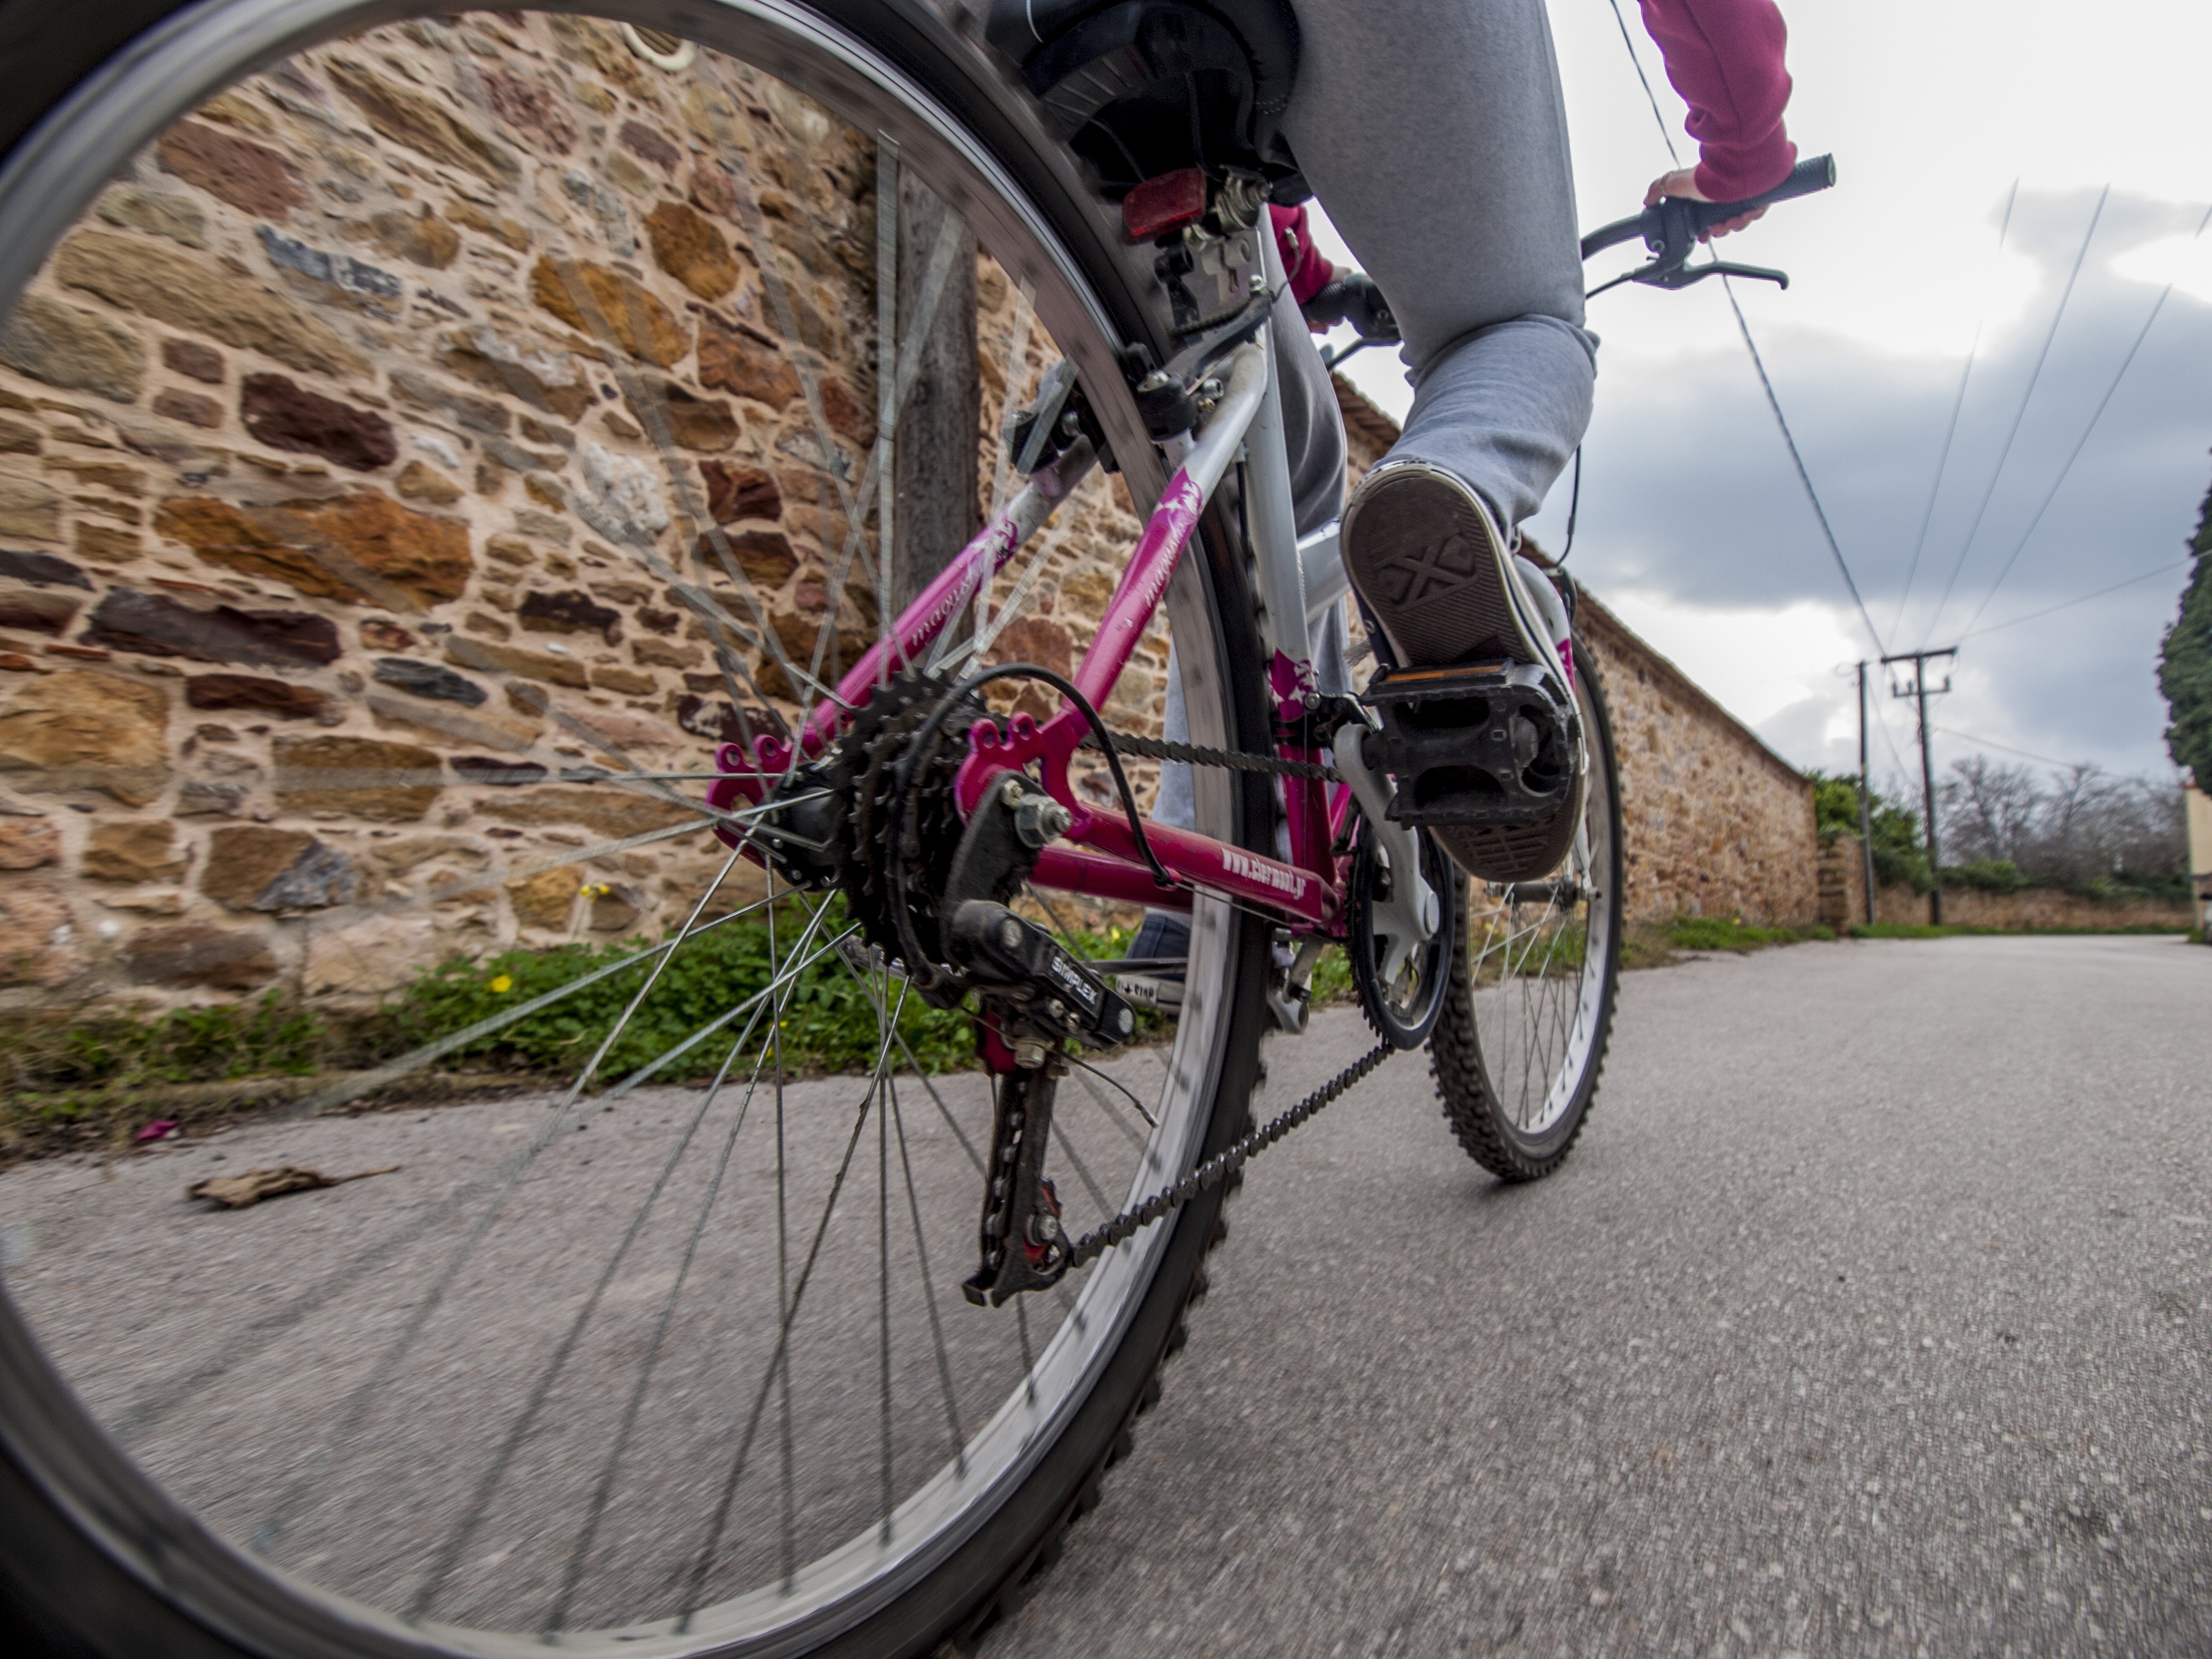
wheel, bicycle, bike, vehicle, extreme sport, sports equipment, mountain bike, cycling, sports, freeride, bicycle frame, bicycle wheel, road cycling, land vehicle, chios, cycle sport, cyclo cross bicycle, cyclo cross, bicycle racing, bmx bike, road bicycle, racing bicycle, hybrid bicycle, kampos